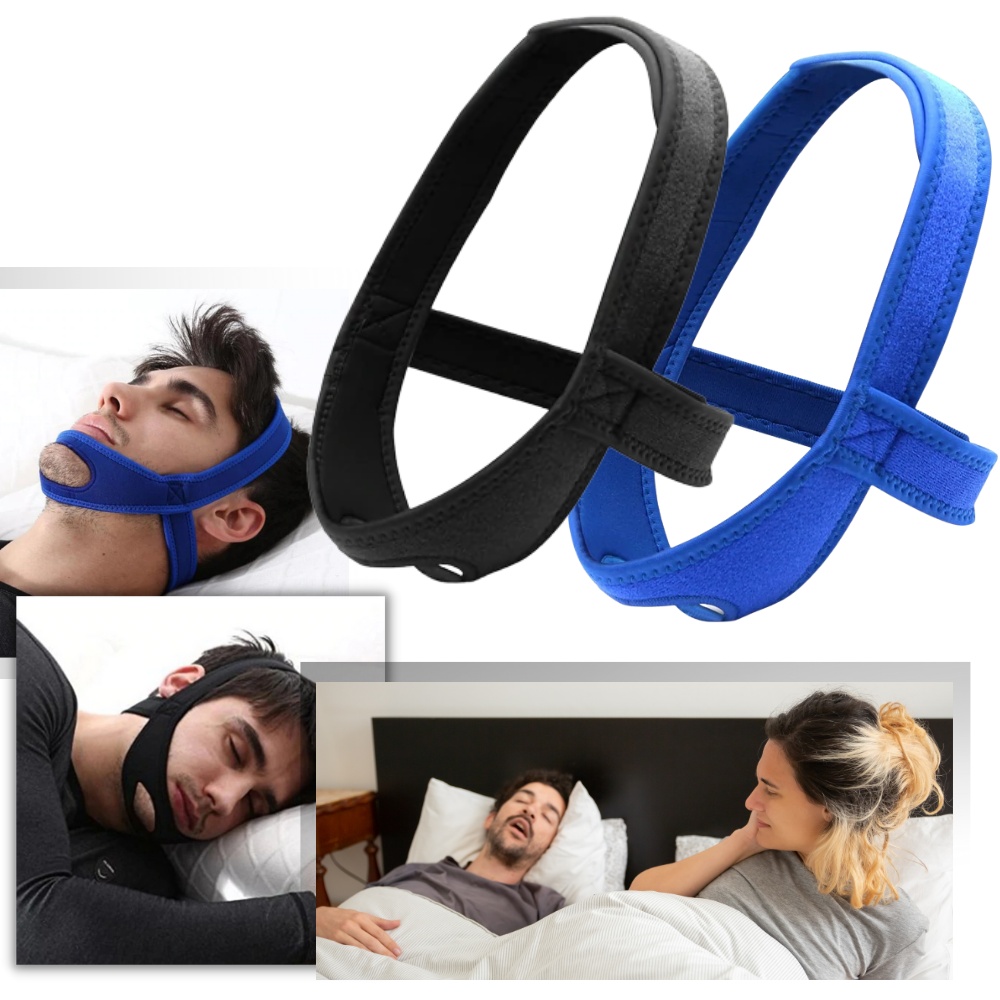
Cinturino per la prevenzione del russamento
Brand: Tebru
div::after, .ddr-page-wrapper .ddr-page>div::before { content: ""; display: table; clear: both; } .ddr-page-wrapper div, .ddr-page-wrapper h1, .ddr-page-wrapper h2, .ddr-page-wrapper h3, .ddr-page-wrapper h4, .ddr-page-wrapper h5, .ddr-page-wrapper h6, .ddr-page-wrapper p, .ddr-page-wrapper span { line-height: normal; } .big-loader-wrapper { position: relative; height: 150px; width: 100%; display: flex; justify-content: center; align-items: center; background: rgba(212, 211, 211, 0.5); z-index: 1; } .big-loader-wrapper .big-loader { padding-top: 20px; display: block; height: 64px; width: 64px; background-color: rgba(255, 255, 255, 0.1); border-radius: 50%; border-width: 3px; border-style: solid; border-color: rgb(1, 154, 149) rgb(226, 118, 37); animation: 1s ease 0s infinite normal none running spin; } .ddr-page-row, .ddr-page-section-wrapper .ddr-page-section { position: relative; box-sizing: border-box; } .ddr-page-row { display: flex; width: 100%; } .ddr-page-row__wrap { flex-wrap: wrap; } .ddr-page-rowwrap .ddr-page-columnwrap { width: 100% !important; } .ddr-page-row__wrap-reverse { flex-wrap: wrap-reverse; } .ddr-page-rowwrap-reverse .ddr-page-columnwrap-reverse { width: 100% !important; } .ddr-page-column { display: flex; flex-wrap: wrap; box-sizing: border-box; position: relative; align-content: flex-start; } .ddr-page-widget { width: 100%; position: relative; overflow: hidden; } .dashed-border { border: 1px dashed rgb(135, 135, 135); } .headline-edit-wrapper { cursor: text; } .ddr-widget__navigation .menu { font-family: inherit; } .ddr-widget__navigation .menu ul { list-style: none; margin: 0px; padding: 0px; display: flex; flex-wrap: wrap; } .ddr-widget__navigation .menu ul li>ul { display: flex; visibility: hidden; position: absolute; flex-direction: column; padding-bottom: 100%; } .ddr-widget__navigation .menu ul li>ul li { width: 100%; position: relative; } @media (min-width: 40em) { .ddr-widget__navigation .menu ul li>ul li>ul { top: 0px; position: absolute !important; left: 100% !important; } } .ddr-widget__navigation .menu ul li:hover>ul { visibility: visible; position: relative; left: 0px; } .ddr-widget__navigation .menu .sub-menu li>a { color: inherit; } .ddr-widget__navigation .menu .sub-menu>a::after { content: "+"; padding-left: 5px; } .ddr-page-widget__navigation { overflow: visible !important; } .ddr-page-widget__navigation .ddr-widget { overflow: visible; } .ddr-page-widget__navigation .ddr-widget .menu>ul>li, .ddr-page-widget__navigation .menu>ul>li { position: relative; } .ddr-page-widget__navigation .menu li ul { width: 100%; z-index: 99; padding-bottom: 0px; position: absolute !important; } .navigation-widget-modal-settings { background: rgb(39, 44, 51); width: 800px !important; height: 600px !important; } .navigation-widget-modal-settings .modal__header { background: rgb(48, 51, 56); } .navigation-widget-modal-settings .modal__content { padding: 30px; } .navigation-widget-modal-settings .modal__footer { display: flex; align-items: flex-end; } .navigation-widget-modal-settings .modal__footer>div { width: 100%; } .navigation-widget-modal-settings .modal__footer button { margin: 0px; } .widget-settings-wrapper { display: inline-flex; color: rgb(244, 244, 244); font-family: "Open Sans", sans-serif; } .widget-menu-settings { text-align: left; color: rgb(255, 255, 255); padding: 0px; } .widget-settings-navigation { width: 360px; height: 400px; display: block; background: rgb(39, 44, 51); } .widget-settings-navigation>button { margin-top: 0px; background-color: rgb(16, 126, 142); color: rgb(255, 255, 255); text-transform: uppercase; } .widget-settings-navigation>button:hover { background-color: rgb(31, 140, 155); } .widget-settings-navigation-edit { padding: 0px; width: 370px; margin-left: 10px; box-sizing: border-box; background: rgb(39, 44, 51); max-height: 440px; overflow: auto; } .widget-settings-navigation-edit .widget-menu-settings { font-family: "Open Sans", sans-serif; text-indent: 15px; padding: 0px; } .navigation-bar-items::-webkit-scrollbar, .widget-settings-navigation-edit::-webkit-scrollbar { width: 7px; } .navigation-bar-items::-webkit-scrollbar-track, .widget-settings-navigation-edit::-webkit-scrollbar-track { box-shadow: rgb(0, 0, 0) 0px 0px 6px inset; } .navigation-bar-items::-webkit-scrollbar-thumb, .widget-settings-navigation-edit::-webkit-scrollbar-thumb { background-color: rgb(81, 89, 103); outline: rgb(81, 89, 103) solid 1px; } .accordion { position: relative; background: rgb(48, 51, 56); color: rgb(109, 111, 113); cursor: pointer; padding: 18px; width: 90%; border-bottom: 1px solid rgb(39, 44, 51); text-align: left; outline: none; font-size: 15px; transition: all 0.4s ease 0s; display: inline-flex; justify-content: space-between; } .accordion .nav-item-options-trigger { background: none; outline: none; border: none; cursor: pointer; } .accordion .nav-item-options-trigger i { font-size: 16px; } .accordion .nav-item-options-menu { position: absolute; right: 40px; top: 27px; z-index: 1; border: 1px solid; } .accordion .nav-item-options-menu button { display: block; background: rgb(255, 255, 255); outline: none; border: none; width: 100%; text-align: left; padding: 8px 10px; cursor: pointer; transition: all 0.4s ease 0s; font-size: 16px; } .accordion .nav-item-options-menu button i { color: rgb(0, 0, 0); margin-right: 5px; transition: all 0.4s ease 0s; } .accordion .nav-item-options-menu button:hover { background: rgb(39, 44, 51); color: rgb(255, 255, 255); } .accordion .nav-item-options-menu button:hover i { color: rgb(255, 255, 255); } .navigation-bar-items { width: 100%; height: 400px; overflow-y: auto; } .accordion:hover, .active { background-color: rgb(255, 255, 255); } .nav-item-title { color: rgb(255, 255, 255); display: flex; } .nav-item-options { display: flex; } .nav-item-options i { color: rgb(255, 255, 255); } @keyframes disableClick { 100% { pointer-events: all; } } .section-slider .ddr-page-section-widget-drop-suggestion-wrapper { padding-bottom: 7px; } .ddr-page-widget__sections-slider .toolbox-controls { justify-content: flex-start !important; } .slide-options-wrapper { border-bottom: 1px solid rgb(226, 118, 37); } .slide-options-wrapper .rc-collapse-content-active { background-color: rgb(23, 23, 23); } .slide-options-wrapper .rc-collapse-content-active .section-slider-delete-icon.slide-delete-icon { background: rgb(239, 83, 80); color: rgb(255, 255, 255); align-items: center; border-radius: 3px; } .slide-options-wrapper .rc-collapse-content-active .section-slider-delete-icon.slide-delete-icon i { color: rgb(255, 255, 255) !important; } .slide-options-wrapper .rc-collapse-content-active .switch-wrapper .switch { margin-left: -10px; } .slide-options-wrapper:last-child { margin-bottom: 24px; } .ddr-widget-toolbox--section-slider .toolbox-controls .ddr-widget-toolbox__sub-tool--drag, .ddr-widget-toolbox--section-slider .toolbox-controls .ddr-widget-toolbox__sub-tool--duplicate, .ddr-widget-toolbox--section-slider .toolbox-controls .ddr-widget-toolbox__tool--drag, .ddr-widget-toolbox--section-slider .toolbox-controls .ddr-widget-toolbox__tool--duplicate, .ddr-widget-toolbox--section-slider .toolbox-controls .ddr-widget-toolbox__tool--move, .ddr-widget-toolbox--section-slider .toolbox-controls .ddr-widget-toolbox__tool--settings { background-color: rgb(226, 118, 37); } .ddr-widget-toolbox--section-slider .toolbox-controls .ddr-widget-toolbox__tool--delete { background-color: rgb(72, 72, 72); } .ddr-widget-toolbox--section-slider .toolbox-controls .ddr-widget-toolboxtool.ddr-widget-toolboxtool--delete:hover { background-color: rgb(58, 65, 74); } .ddr-widget-toolbox--section-slider .toolbox-controls .ddr-widget-toolbox__tool:hover { background-color: rgb(239, 56, 27); } .ddr-page-widget-overlay-wrapper:hover .ddr-widget-toolbox--section-slider { border: 2px solid rgb(226, 118, 37) !important; } .ddr-widget-toolbox--active.ddr-widget-toolbox--section-slider { border: 2px solid rgb(226, 118, 37); } .ddr-widget { background-color: transparent; background-image: none; inset: auto; height: auto; width: auto; max-height: none; max-width: none; min-height: 0px; min-width: 0px; padding: 0px; margin: 0px; overflow: hidden; } .ddr-widget__rich-text { position: relative; cursor: auto; overflow-wrap: break-word; overflow: hidden; } .ddr-widget__image { position: relative; max-width: 100%; height: auto; margin: auto; display: flex; } .ddr-widget__image a, .ddr-widget__image img { overflow: hidden; width: 100%; max-width: 100%; max-height: 100%; } .ddr-widget__image a, .ddr-widget__image a:active, .ddr-widget__image a:focus, .ddr-widget__image a:hover, .ddr-widget__image a:link, .ddr-widget__image a:visited { display: inline-block; vertical-align: middle; color: inherit; text-decoration: none; border: none; box-shadow: none; } @media (min-width: 1281px) { .ddr-page-row__wrap--max { flex-wrap: wrap; } .ddr-page-rowwrap--max .ddr-page-columnwrap--max { width: 100% !important; } .ddr-page-row__wrap-reverse--max { flex-wrap: wrap-reverse; } .ddr-page-rowwrap-reverse--max .ddr-page-columnwrap-reverse--max { width: 100% !important; } .ddr-page-column__hide--max, .ddr-page-widget__hide--max { display: none; } } @media (max-width: 1280px) and (min-width: 1025px) { .ddr-page-row__wrap--1280 { flex-wrap: wrap; } .ddr-page-rowwrap--1280 .ddr-page-columnwrap--1280 { width: 100% !important; } .ddr-page-row__wrap-reverse--1280 { flex-wrap: wrap-reverse; } .ddr-page-rowwrap-reverse--1280 .ddr-page-columnwrap-reverse--1280 { width: 100% !important; } .ddr-page-column__hide--1280, .ddr-page-widget__hide--1280 { display: none; } } @media (max-width: 1024px) and (min-width: 769px) { .ddr-page-row__wrap--1024 { flex-wrap: wrap; } .ddr-page-rowwrap--1024 .ddr-page-columnwrap--1024 { width: 100% !important; } .ddr-page-row__wrap-reverse--1024 { flex-wrap: wrap-reverse; } .ddr-page-rowwrap-reverse--1024 .ddr-page-columnwrap-reverse--1024 { width: 100% !important; } .ddr-page-column__hide--1024, .ddr-page-widget__hide--1024 { display: none; } } @media (max-width: 768px) and (min-width: 481px) { .ddr-page-row__wrap--768 { flex-wrap: wrap; } .ddr-page-rowwrap--768 .ddr-page-columnwrap--768 { width: 100% !important; } .ddr-page-row__wrap-reverse--768 { flex-wrap: wrap-reverse; } .ddr-page-rowwrap-reverse--768 .ddr-page-columnwrap-reverse--768 { width: 100% !important; } .ddr-page-column__hide--768, .ddr-page-widget__hide--768 { display: none; } } @media (max-width: 480px) and (min-width: 321px) { .ddr-page-row__wrap--480 { flex-wrap: wrap; } .ddr-page-rowwrap--480 .ddr-page-columnwrap--480 { width: 100% !important; } .ddr-page-row__wrap-reverse--480 { flex-wrap: wrap-reverse; } .ddr-page-rowwrap-reverse--480 .ddr-page-columnwrap-reverse--480 { width: 100% !important; } .ddr-page-column__hide--480, .ddr-page-widget__hide--480 { display: none; } } @media (max-width: 320px) and (min-width: 0px) { .ddr-page-row__wrap--320 { flex-wrap: wrap; } .ddr-page-rowwrap--320 .ddr-page-columnwrap--320 { width: 100% !important; } .ddr-page-row__wrap-reverse--320 { flex-wrap: wrap-reverse; } .ddr-page-rowwrap-reverse--320 .ddr-page-columnwrap-reverse--320 { width: 100% !important; } .ddr-page-column__hide--320, .ddr-page-widget__hide--320 { display: none; } } #ddr-rich-text-000 * { line-height: 1.6; } [data-ddr-page-widget-additional-css-id="34805d82cd"] { font-family: 'Roboto', sans-serif; } #ddr-rich-text-001 * { line-height: 1.6; } undefined[data-ddr-page-widget-additional-css-id="34805d82cd"] { font-family: 'Roboto', sans-serif; } #ddr-rich-text-1000 * { line-height: 1.6; } undefined[data-ddr-page-widget-additional-css-id="34805d82cd"] { font-family: 'Roboto', sans-serif; } #ddr-rich-text-1001 * { line-height: 1.6; } #ddr-rich-text-2000 * { line-height: 1.6; } undefined[data-ddr-page-widget-additional-css-id="34805d82cd"] { font-family: 'Roboto', sans-serif; } #ddr-rich-text-2001 * { line-height: 1.6; } #ddr-rich-text-3000 * { line-height: 1.6; } undefined[data-ddr-page-widget-additional-css-id="34805d82cd"] { font-family: 'Roboto', sans-serif; } #ddr-rich-text-3001 * { line-height: 1.6; } #ddr-rich-text-4000 * { line-height: 1.6; } undefined[data-ddr-page-widget-additional-css-id="34805d82cd"] { font-family: 'Roboto', sans-serif; } #ddr-rich-text-4001 * { line-height: 1.6; } #ddr-rich-text-5000 * { line-height: 1.6; } undefined[data-ddr-page-widget-additional-css-id="34805d82cd"] { font-family: 'Roboto', sans-serif; } #ddr-rich-text-5001 * { line-height: 1.6; } #ddr-rich-text-6000 * { line-height: 1.6; } undefined[data-ddr-page-widget-additional-css-id="34805d82cd"] { font-family: 'Roboto', sans-serif; } #ddr-rich-text-6001 * { line-height: 1.6; } #ddr-rich-text-7000 * { line-height: 1.6; } undefined[data-ddr-page-widget-additional-css-id="34805d82cd"] { font-family: 'Roboto', sans-serif; } #ddr-rich-text-7001 * { line-height: 1.6; } // --> Elimina efficacemente il russare Regolabile Facile da usare Design di qualità Portatile Elimina il russare, goditi un buon sonno e svegliati rinfrescato con questo utile cinturino di prevenzione del russare. Elimina efficacemente il russare Russi di notte? Il tuo partner russa? Il russare è un evento molto comune. Potrebbe essere il risultato di stress e stanchezza per alcune persone che russano solo occasionalmente. Dal punto di vista medico, tuttavia, il russare è dovuto alla costrizione delle vie aeree. Questa costrizione interferisce con il normale flusso d'aria e si verifica quando la bocca è aperta mentre una persona dorme. Ciò significa che la soluzione più semplice e migliore per russare è un dispositivo che ti aiuterebbe a tenere le mascelle unite e la bocca chiusa, giusto? Questo è esattamente ciò che ti offre questo cinturino per la prevenzione del russare. Elimina facilmente ed efficacemente il russare aiutandoti a tenere la bocca chiusa. Questo assicura che non ci sia ostruzione delle vie aeree. Regolabile Potresti chiederti se questa mentoniera antirussamento sarà perfetta per te. La tua preoccupazione è valida poiché ci sono a volte differenze significative nella forma e nella dimensione dei volti delle persone. Tuttavia, non dovrai preoccuparti di questo con questa mentoniera antirussamento. Questo perché la cintura di questo dispositivo è regolabile. Questo significa che sarete in grado di regolare la cinghia per adattarsi perfettamente a voi, indipendentemente dalla forma del viso o dalle dimensioni della testa. Facile da usare Probabilmente hai sentito parlare di diversi metodi che la gente usa per cercare di affrontare il russare. Dato che il russare è un evento così comune, si potrebbe pensare che risolvere o affrontare il problema richieda misure avanzate, complesse o sofisticate. Questo non è vero, però. Questo cinturino antirussamento è un metodo semplice e facile da usare. Per usare questo cinturino antirussamento, basta seguire questi passi: - Metti semplicemente il cinturino sotto il mento e sopra la testa. - Assicurati di chiudere la bocca e stringere le mascelle mentre lo fai. - Fissa il cinturino con il velcro per assicurarti che non si allenti o si sblocchi. Questo è tutto! Dovresti smettere di russare ogni volta che dormi con questo pratico cinturino antirussamento. Design di qualità Oltre all'efficacia e alla facilità d'uso, questo cinturino antirussamento ha anche un design di qualità che assicura il massimo comfort durante l'uso. La questione del comfort durante l'uso diventa ancora più importante considerando il fatto che il materiale sarà in contatto con la tua pelle per lunghi periodi. Ecco perché questo cinturino antirussamento è progettato con puro materiale in neoprene che aiuta a garantire che sia comodo e non irriti la pelle. La sua costruzione di qualità significa anche che è lavabile senza alcun effetto negativo risultante. Portatile Hai mai russato mentre eri in viaggio? Se ti è mai successo, potresti aver ricevuto più reclami, sia sull'autobus che sull'aereo. Queste esperienze devono essere state imbarazzanti. Tuttavia, con questo cinturino anti-russamento regolabile in neoprene, non dovrai mai ripetere queste esperienze. Il cinturino ha un design leggero e portatile che ti consente di portarlo facilmente ovunque tu vada. Caratteristiche tecniche : Colore: nero/blu Materiale: neoprene Incluso : 1 x Cinturino in neoprene antirussamento
Category: Health & Beauty > Personal Care > Sleeping Aids > Snoring & Sleep Apnea Aids > Jaw Support Devices